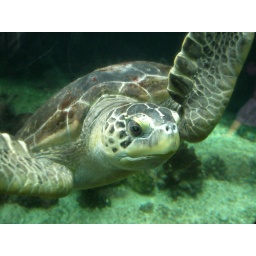
Friendly sea turtle swimming about in the Denmark's Aquarium.